D-lysine 5,6-aminomutase

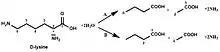
Two pathways of lysine degradation

D-lysine 5,6-aminomutase belongs to the isomerase family of enzymes, specifically intramolecular transferases, which transfers amino groups. Its systematic name is D-2,6-diaminohexanoate 5,6-aminomutase. Other names in common use include D-α-lysine mutase and adenosylcobalamin-dependent D-lysine 5,6-aminomutase, which can be abbreviated as 5,6-LAM.